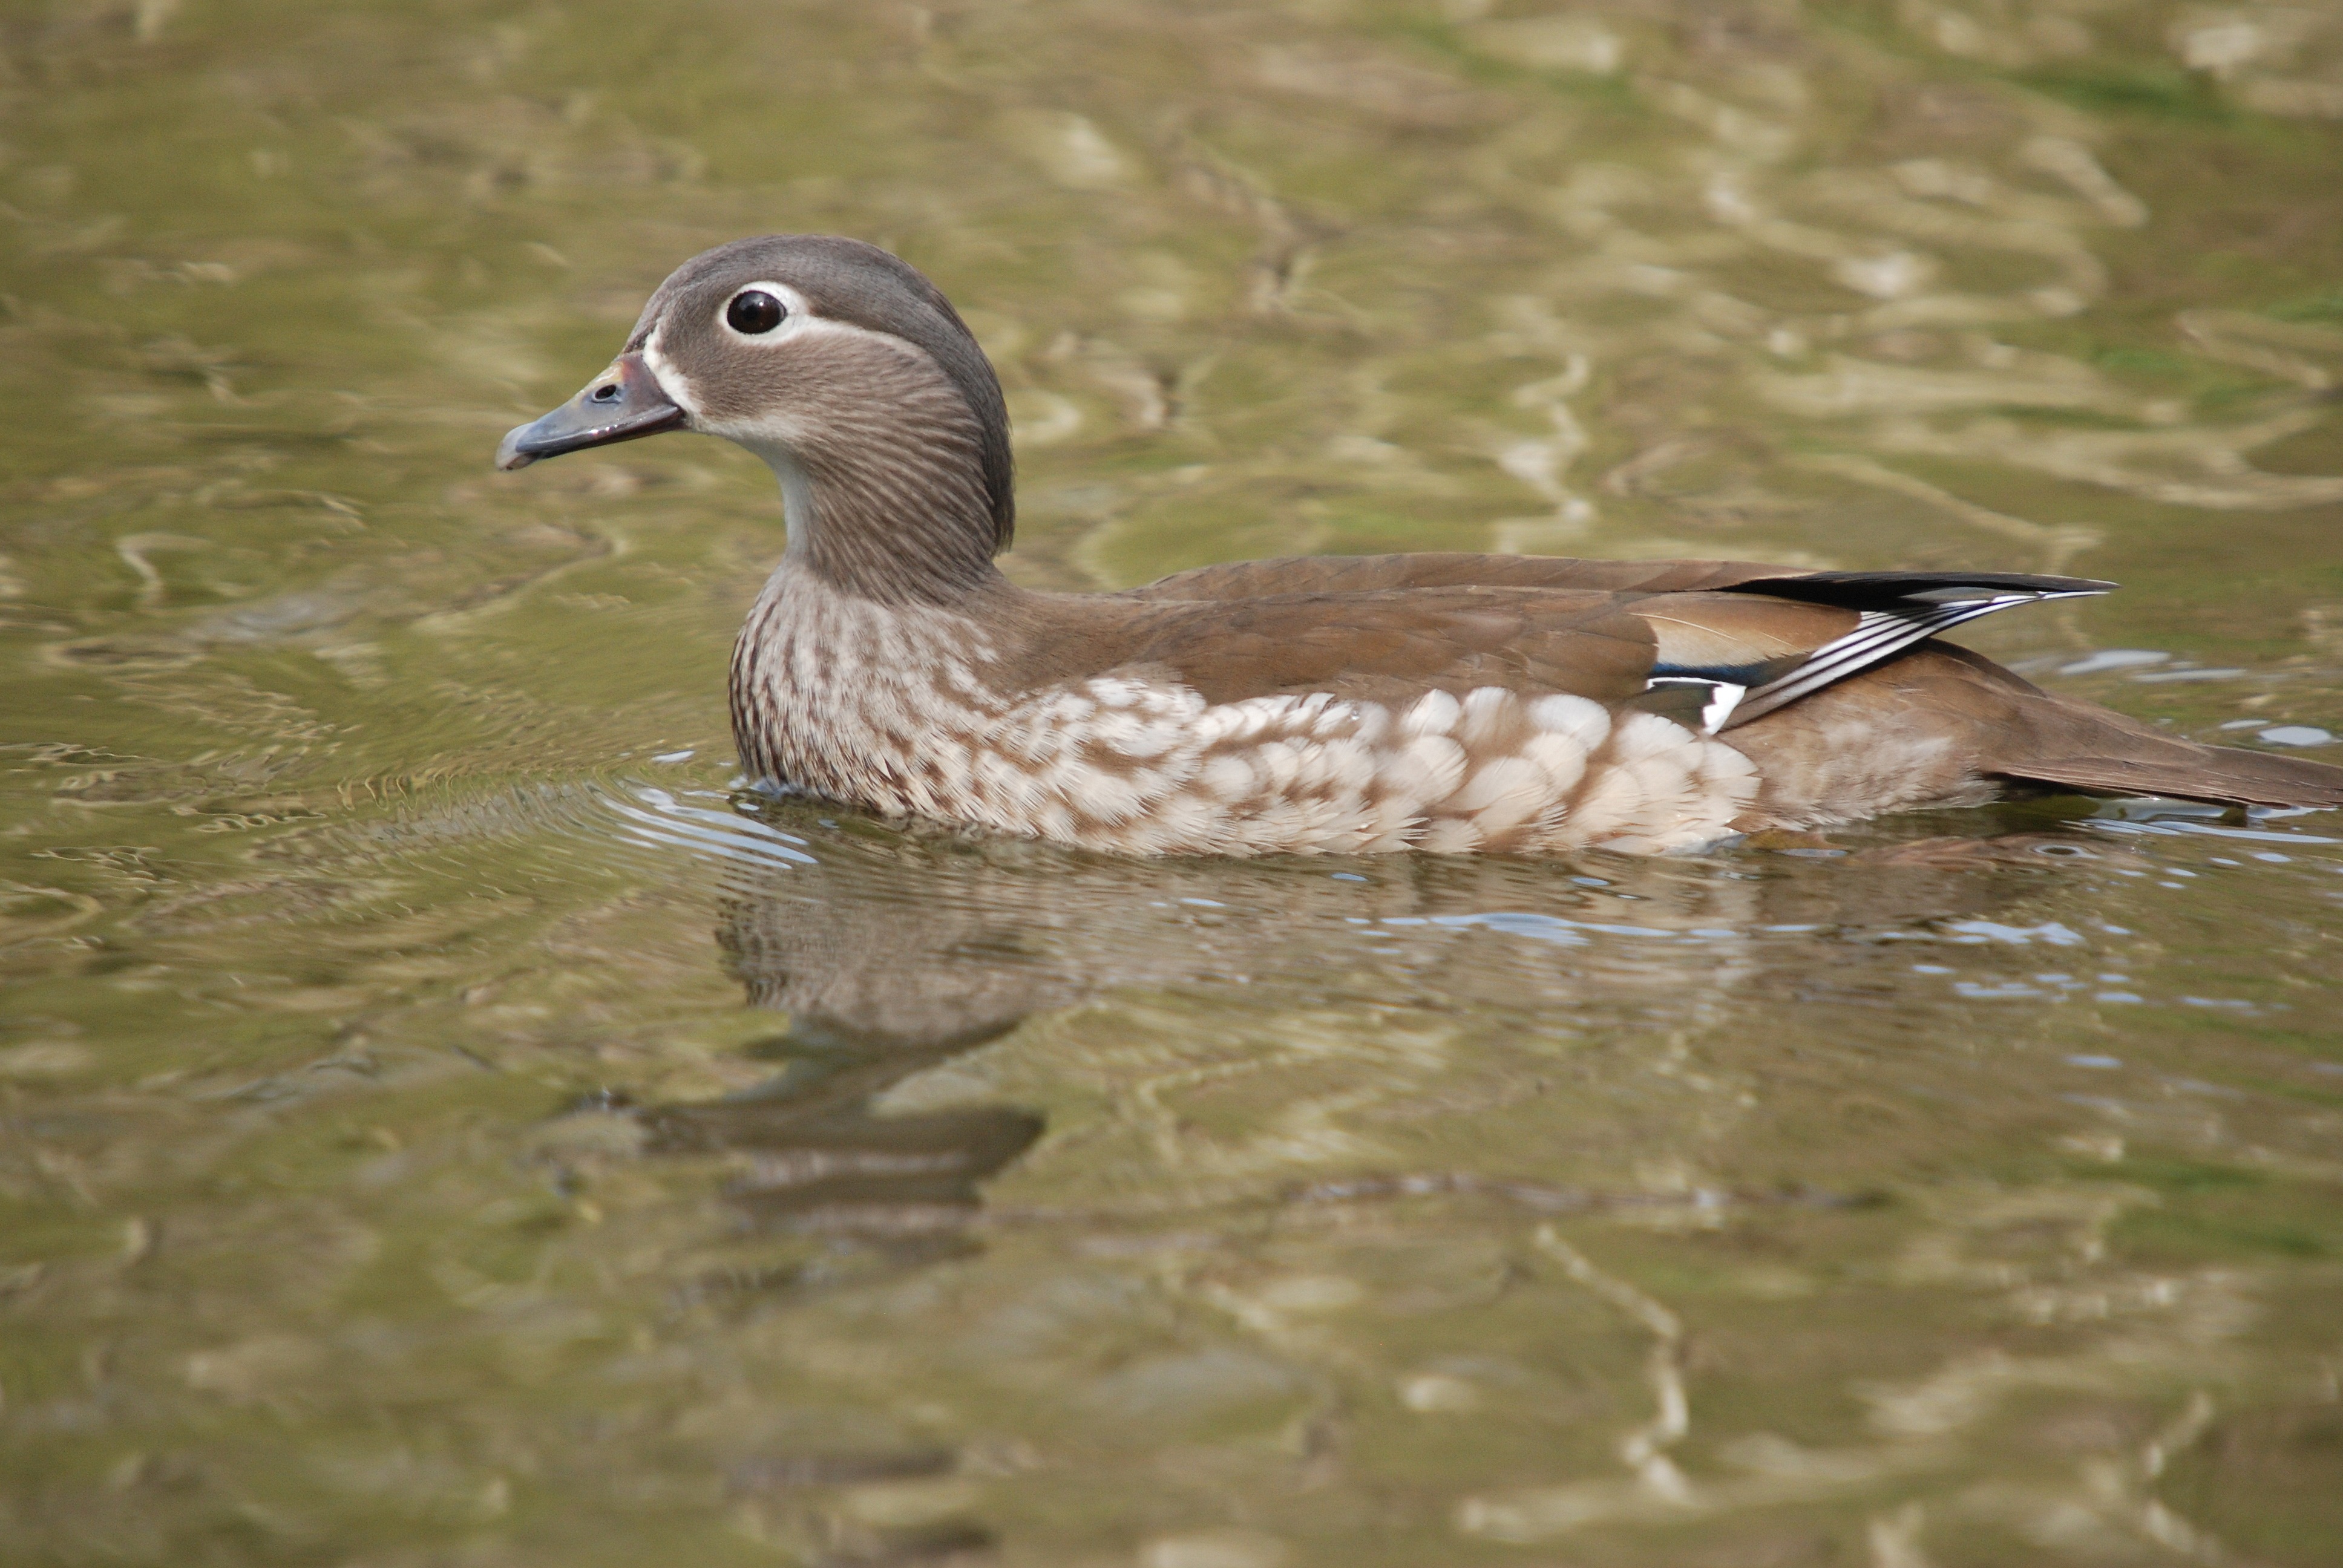
bird, wing, female, wildlife, beak, colorful, fauna, duck, goose, mandarin, vertebrate, exotic, waterfowl, water bird, mallard, canard, aix galericulata, ducks geese and swans, seaduck